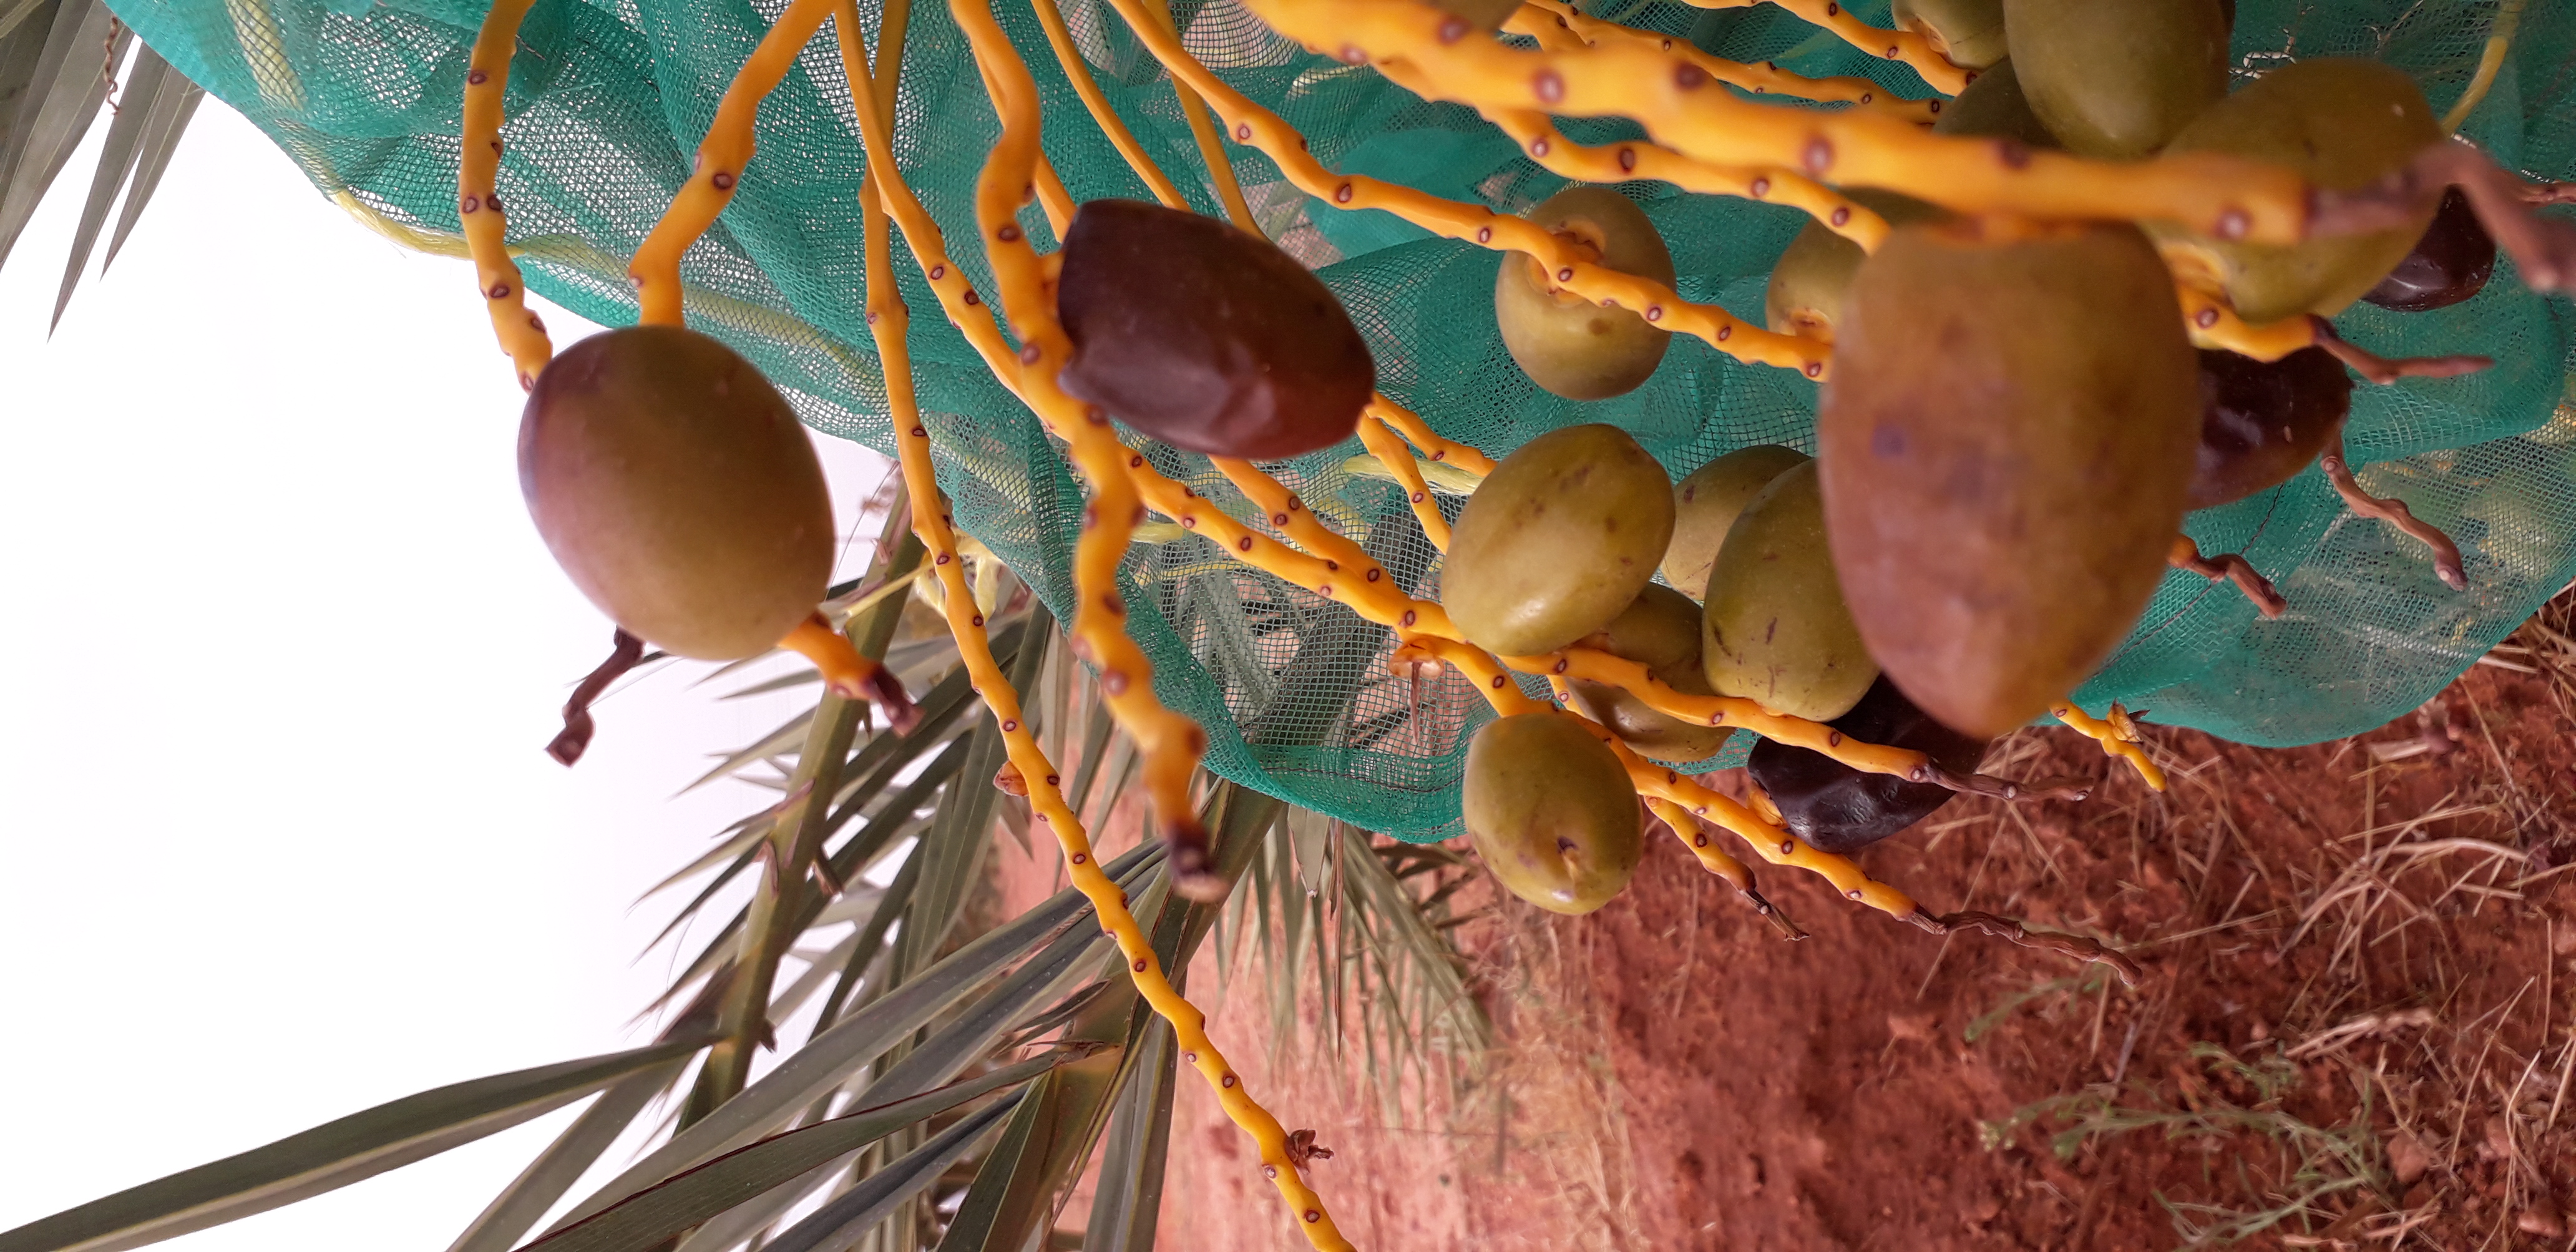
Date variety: kholt